Gianbattista Baronchelli

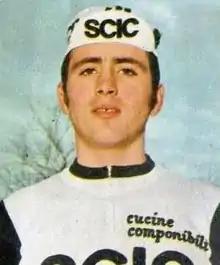
Baronchelli in 1974

Gianbattista Baronchelli (born 6 September 1953) is an Italian retired professional road racing cyclist. He obtained a total of 94 victories.